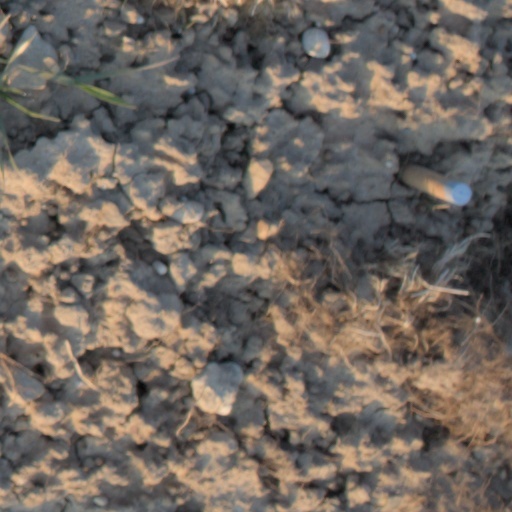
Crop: wheat